Kudzu (comic strip)

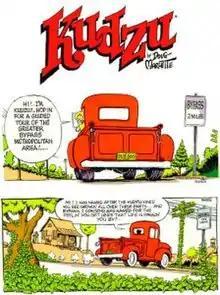
Doug Marlette's first "Kudzu" Sunday strip in 1981 toured Bypass.

Kudzu was a daily comic strip by Pulitzer Prize-winning editorial cartoonist Doug Marlette about rural Southerners. Distributed by Universal Press Syndicate, the strip ran from June 15, 1981 to August 26, 2007.